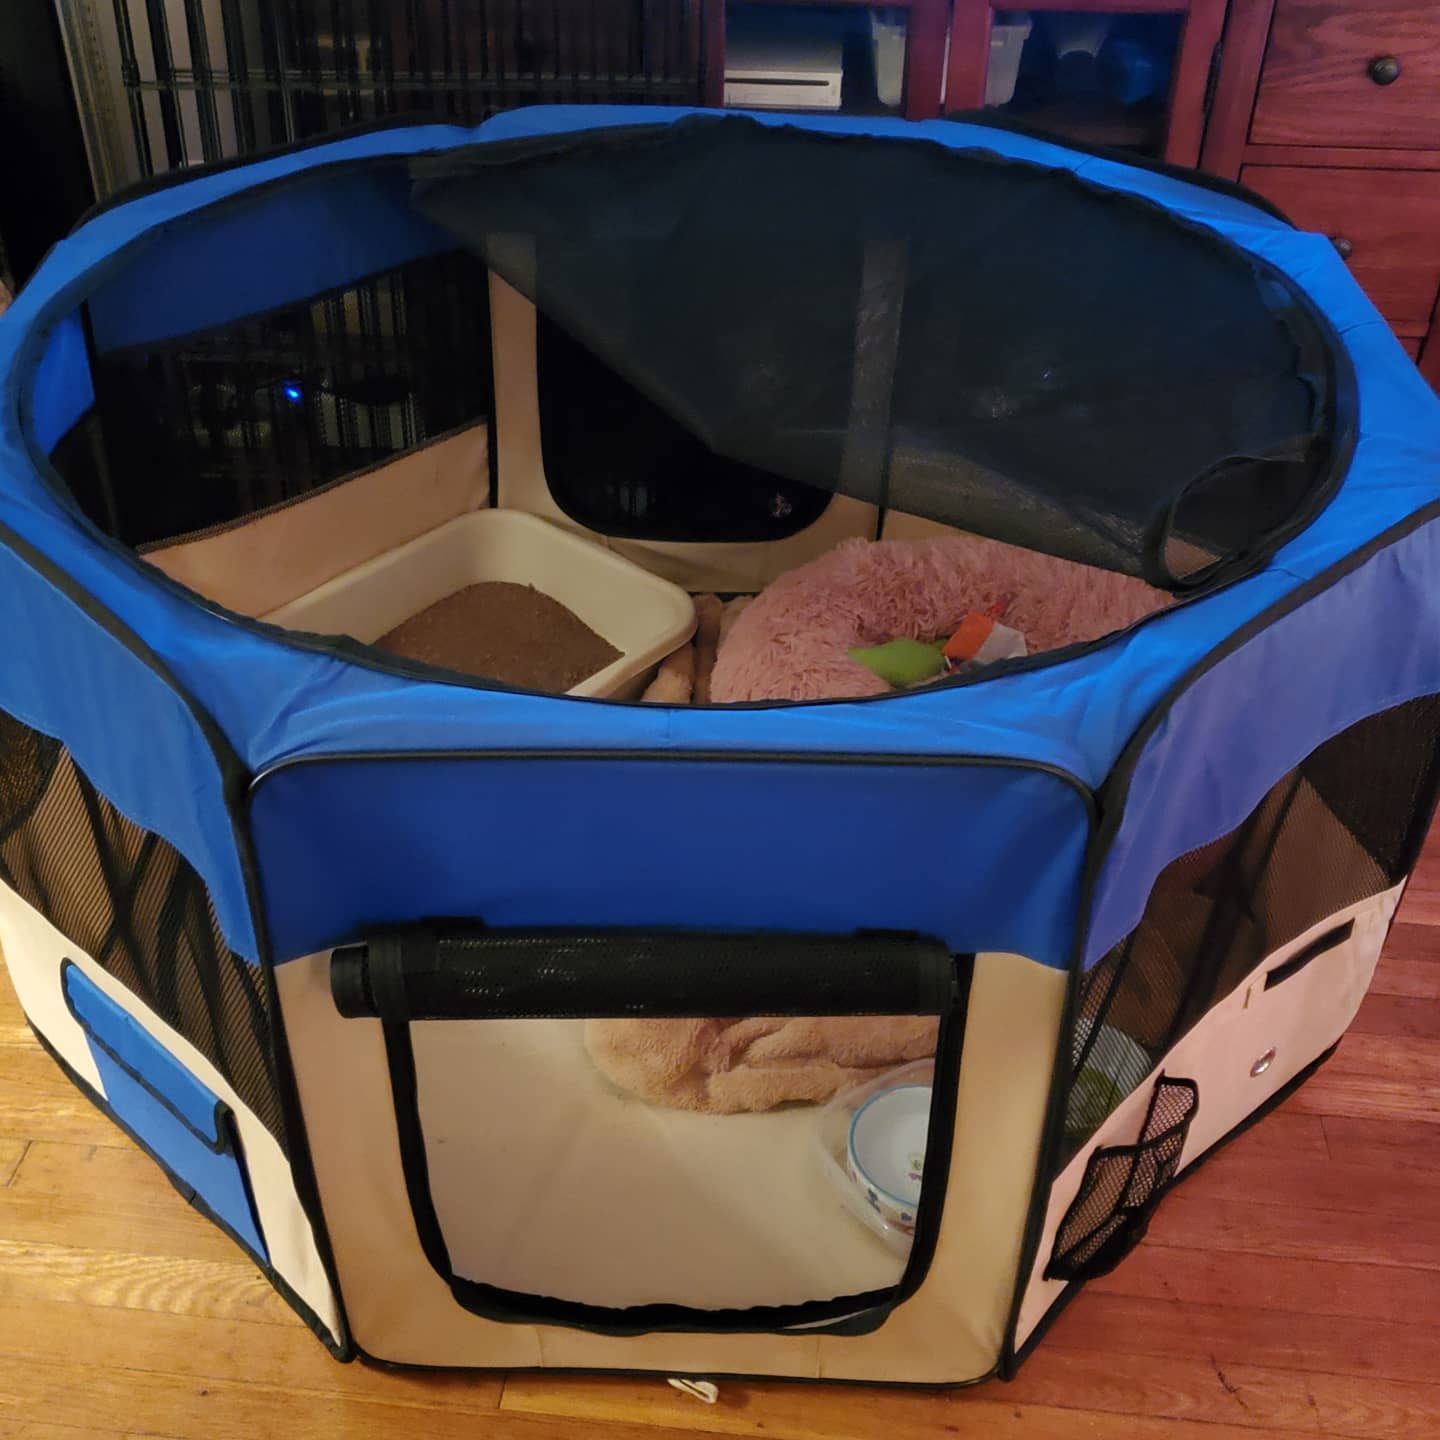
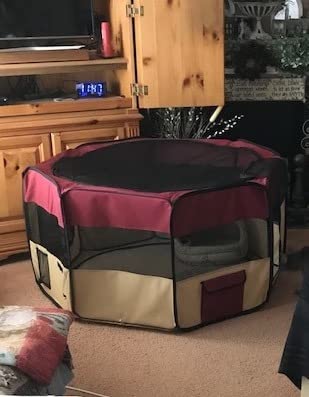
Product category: items_kennel
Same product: no